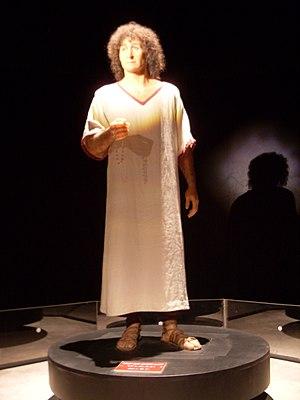
Reconstitution du squelette du jeune de byrsa
La constitution de Carthage est le régime politique de la cité à l'époque punique.